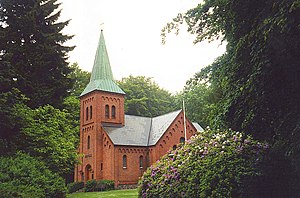
Vedbæk
Vedbæk ligger ca. 20 kilometer nord for Københavns centrum og var engang en selvstændig by. Den voksede sammen med Trørød og den 1. januar 2010 sammen med Hørsholm til ét samlet byområde.